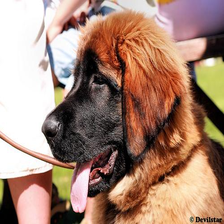
Species: dog
Breed: leonberger